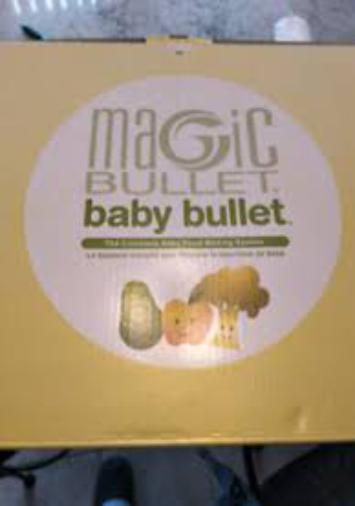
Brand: baby bullet
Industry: Necessities